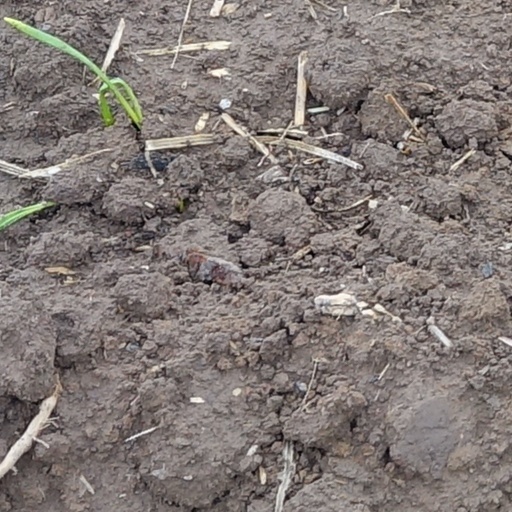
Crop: wheat